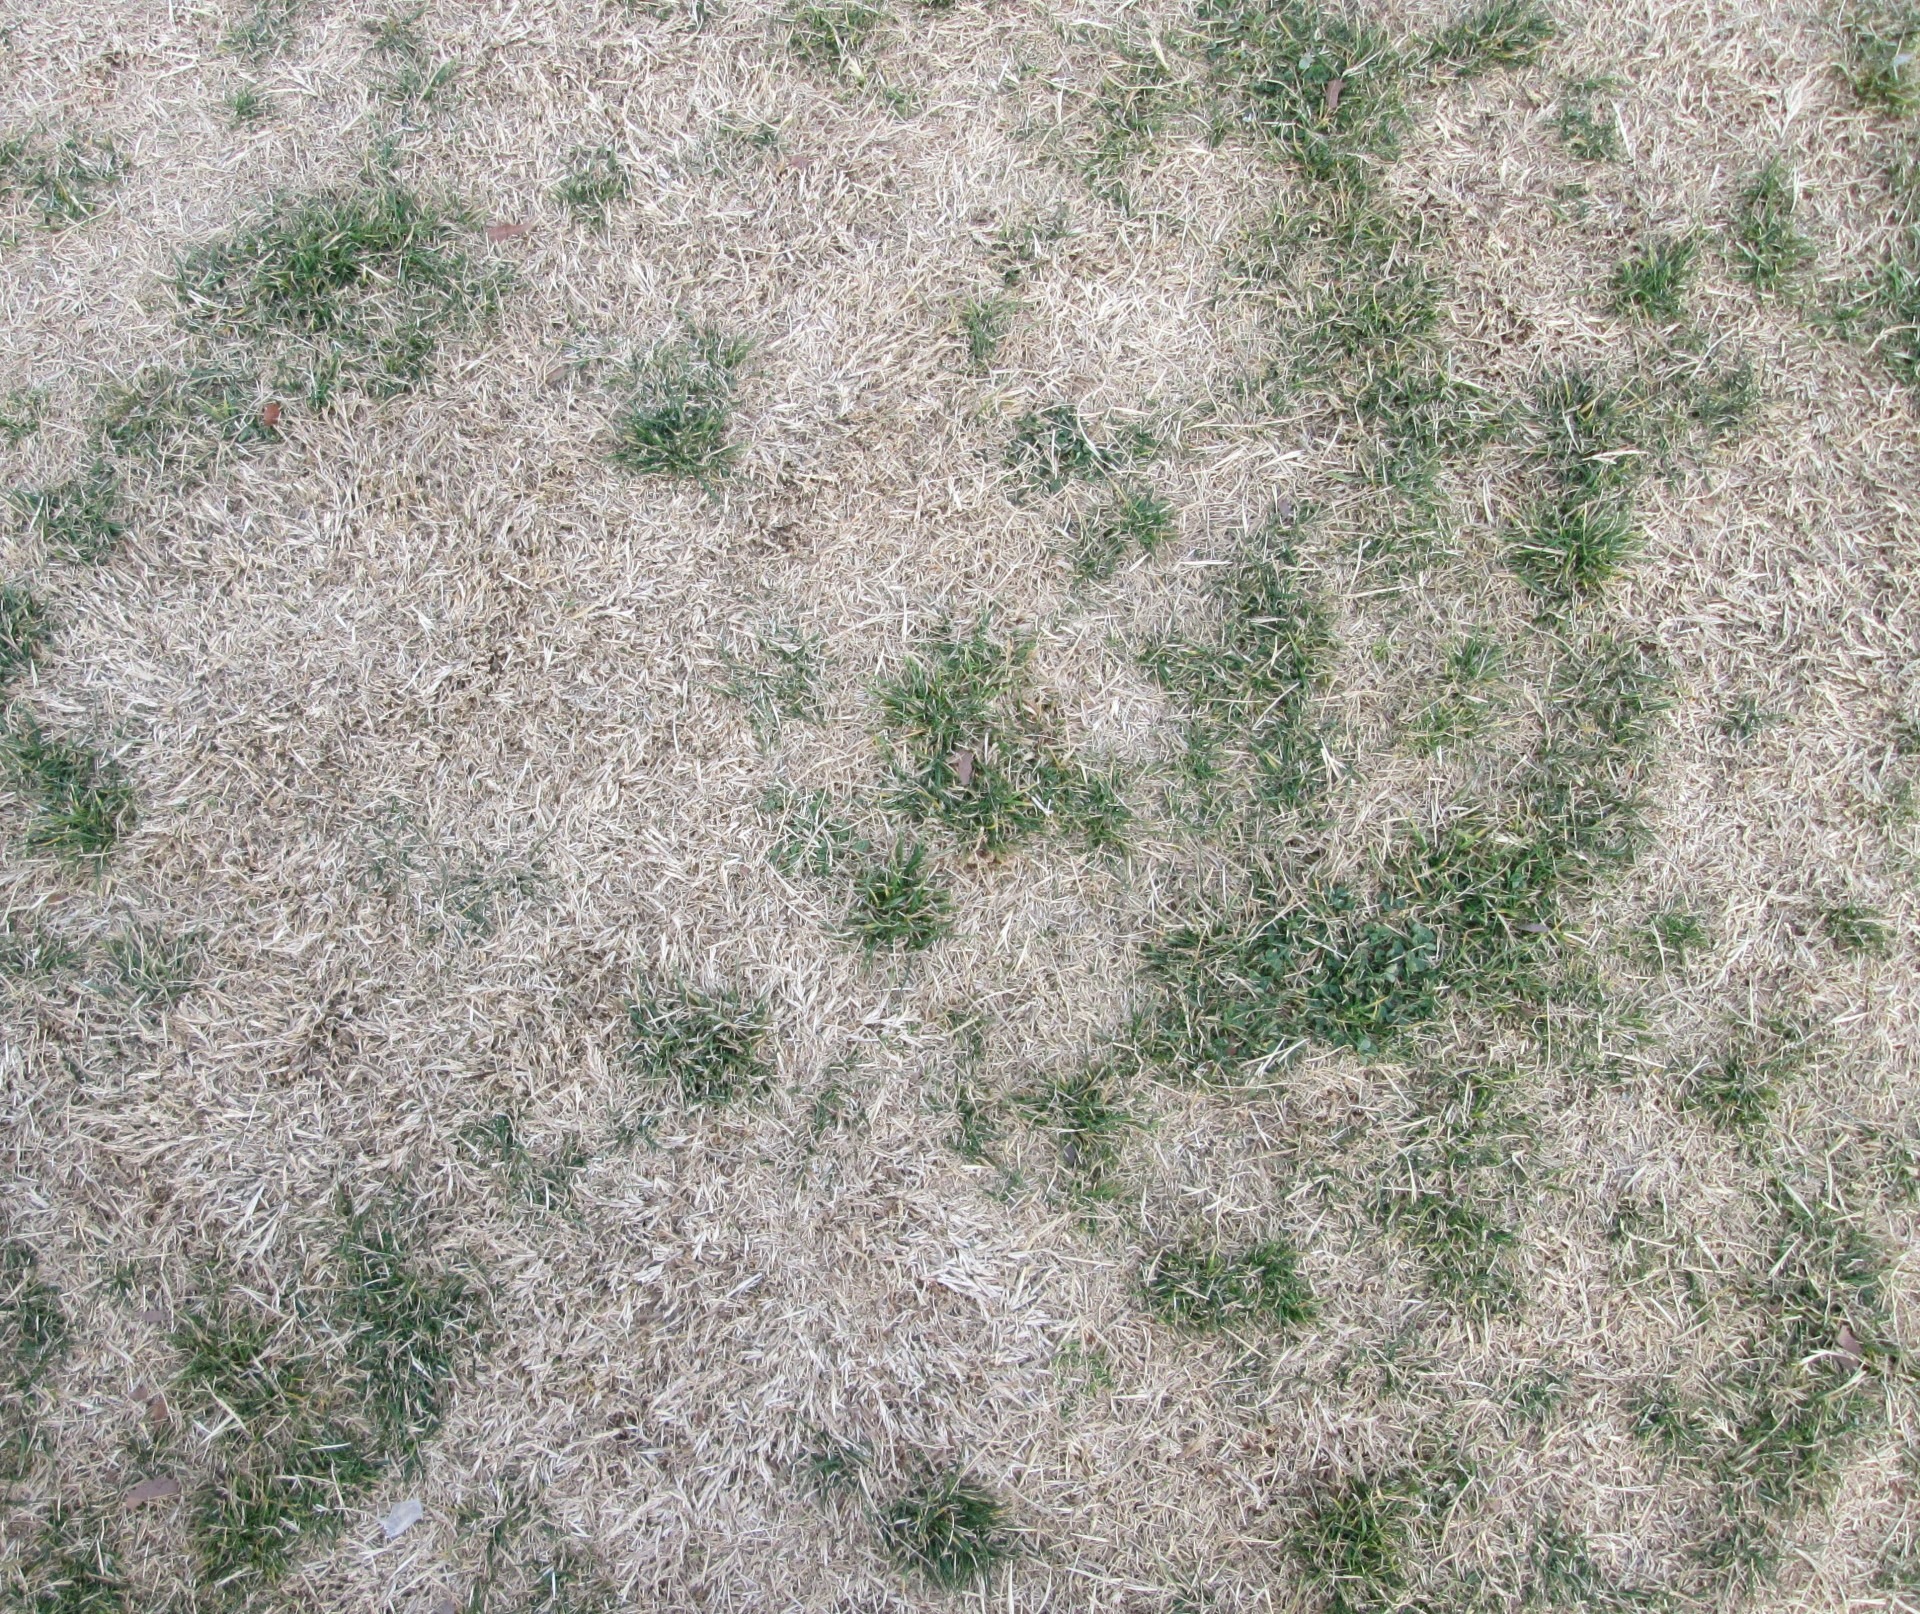
landscape, grass, outdoor, rock, growth, plant, field, lawn, texture, flower, frost, summer, environment, spring, green, natural, soil, grassy, background, grassland, yard, backdrop, flooring, road surface, grass family